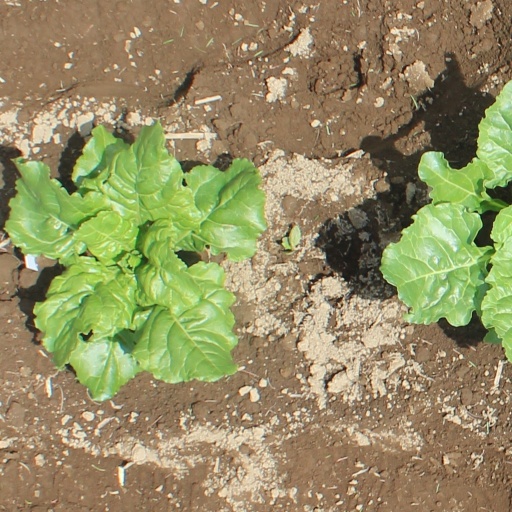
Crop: sugar beet